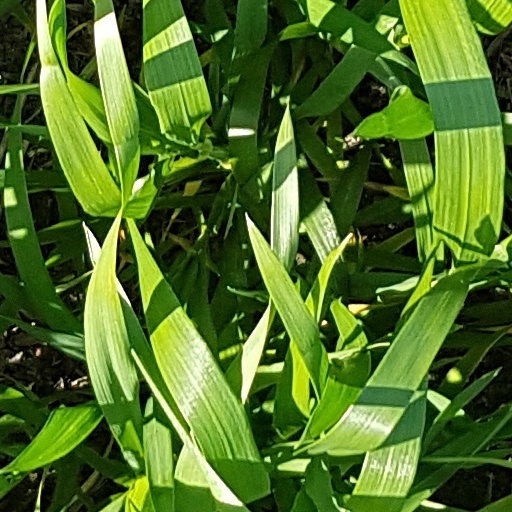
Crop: wheat